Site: brandenburg
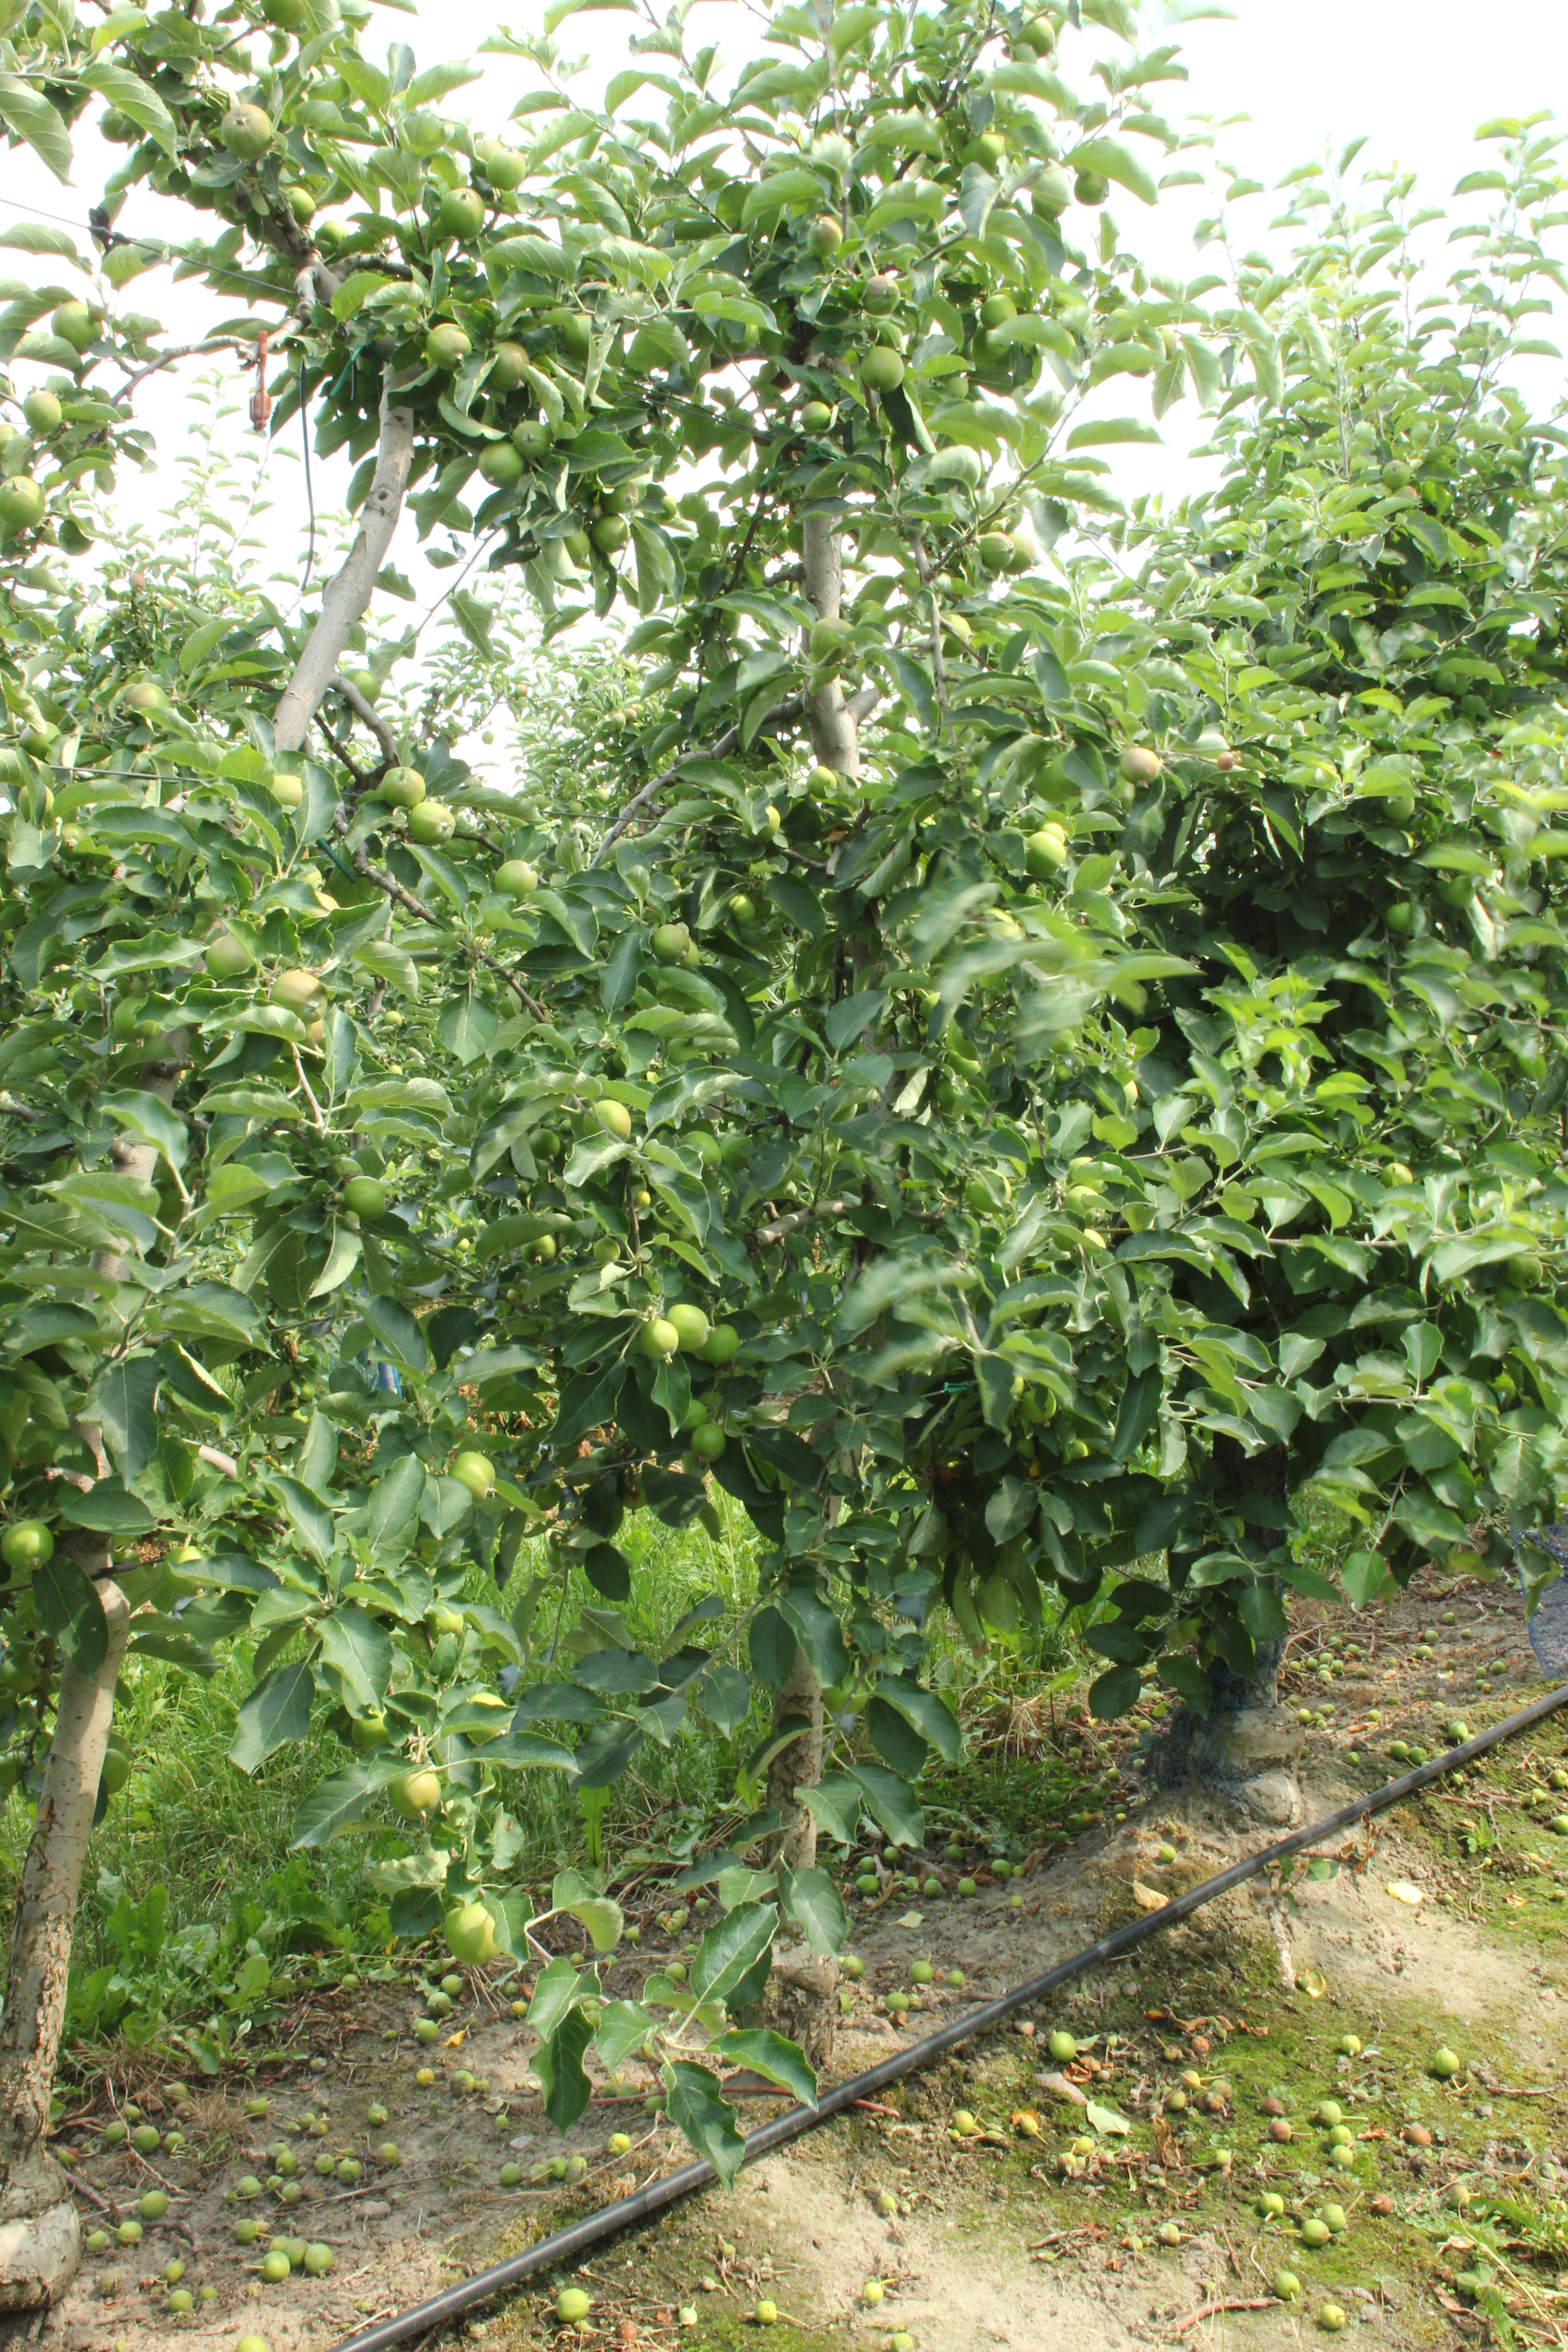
Growth stage (BBCH 74): Development of fruit